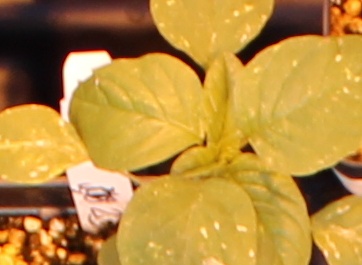
Label: Palmer Amaranth